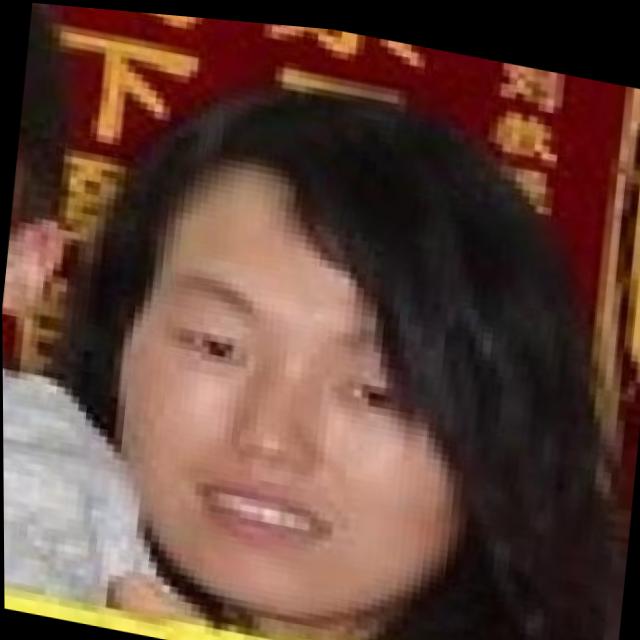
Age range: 21-44